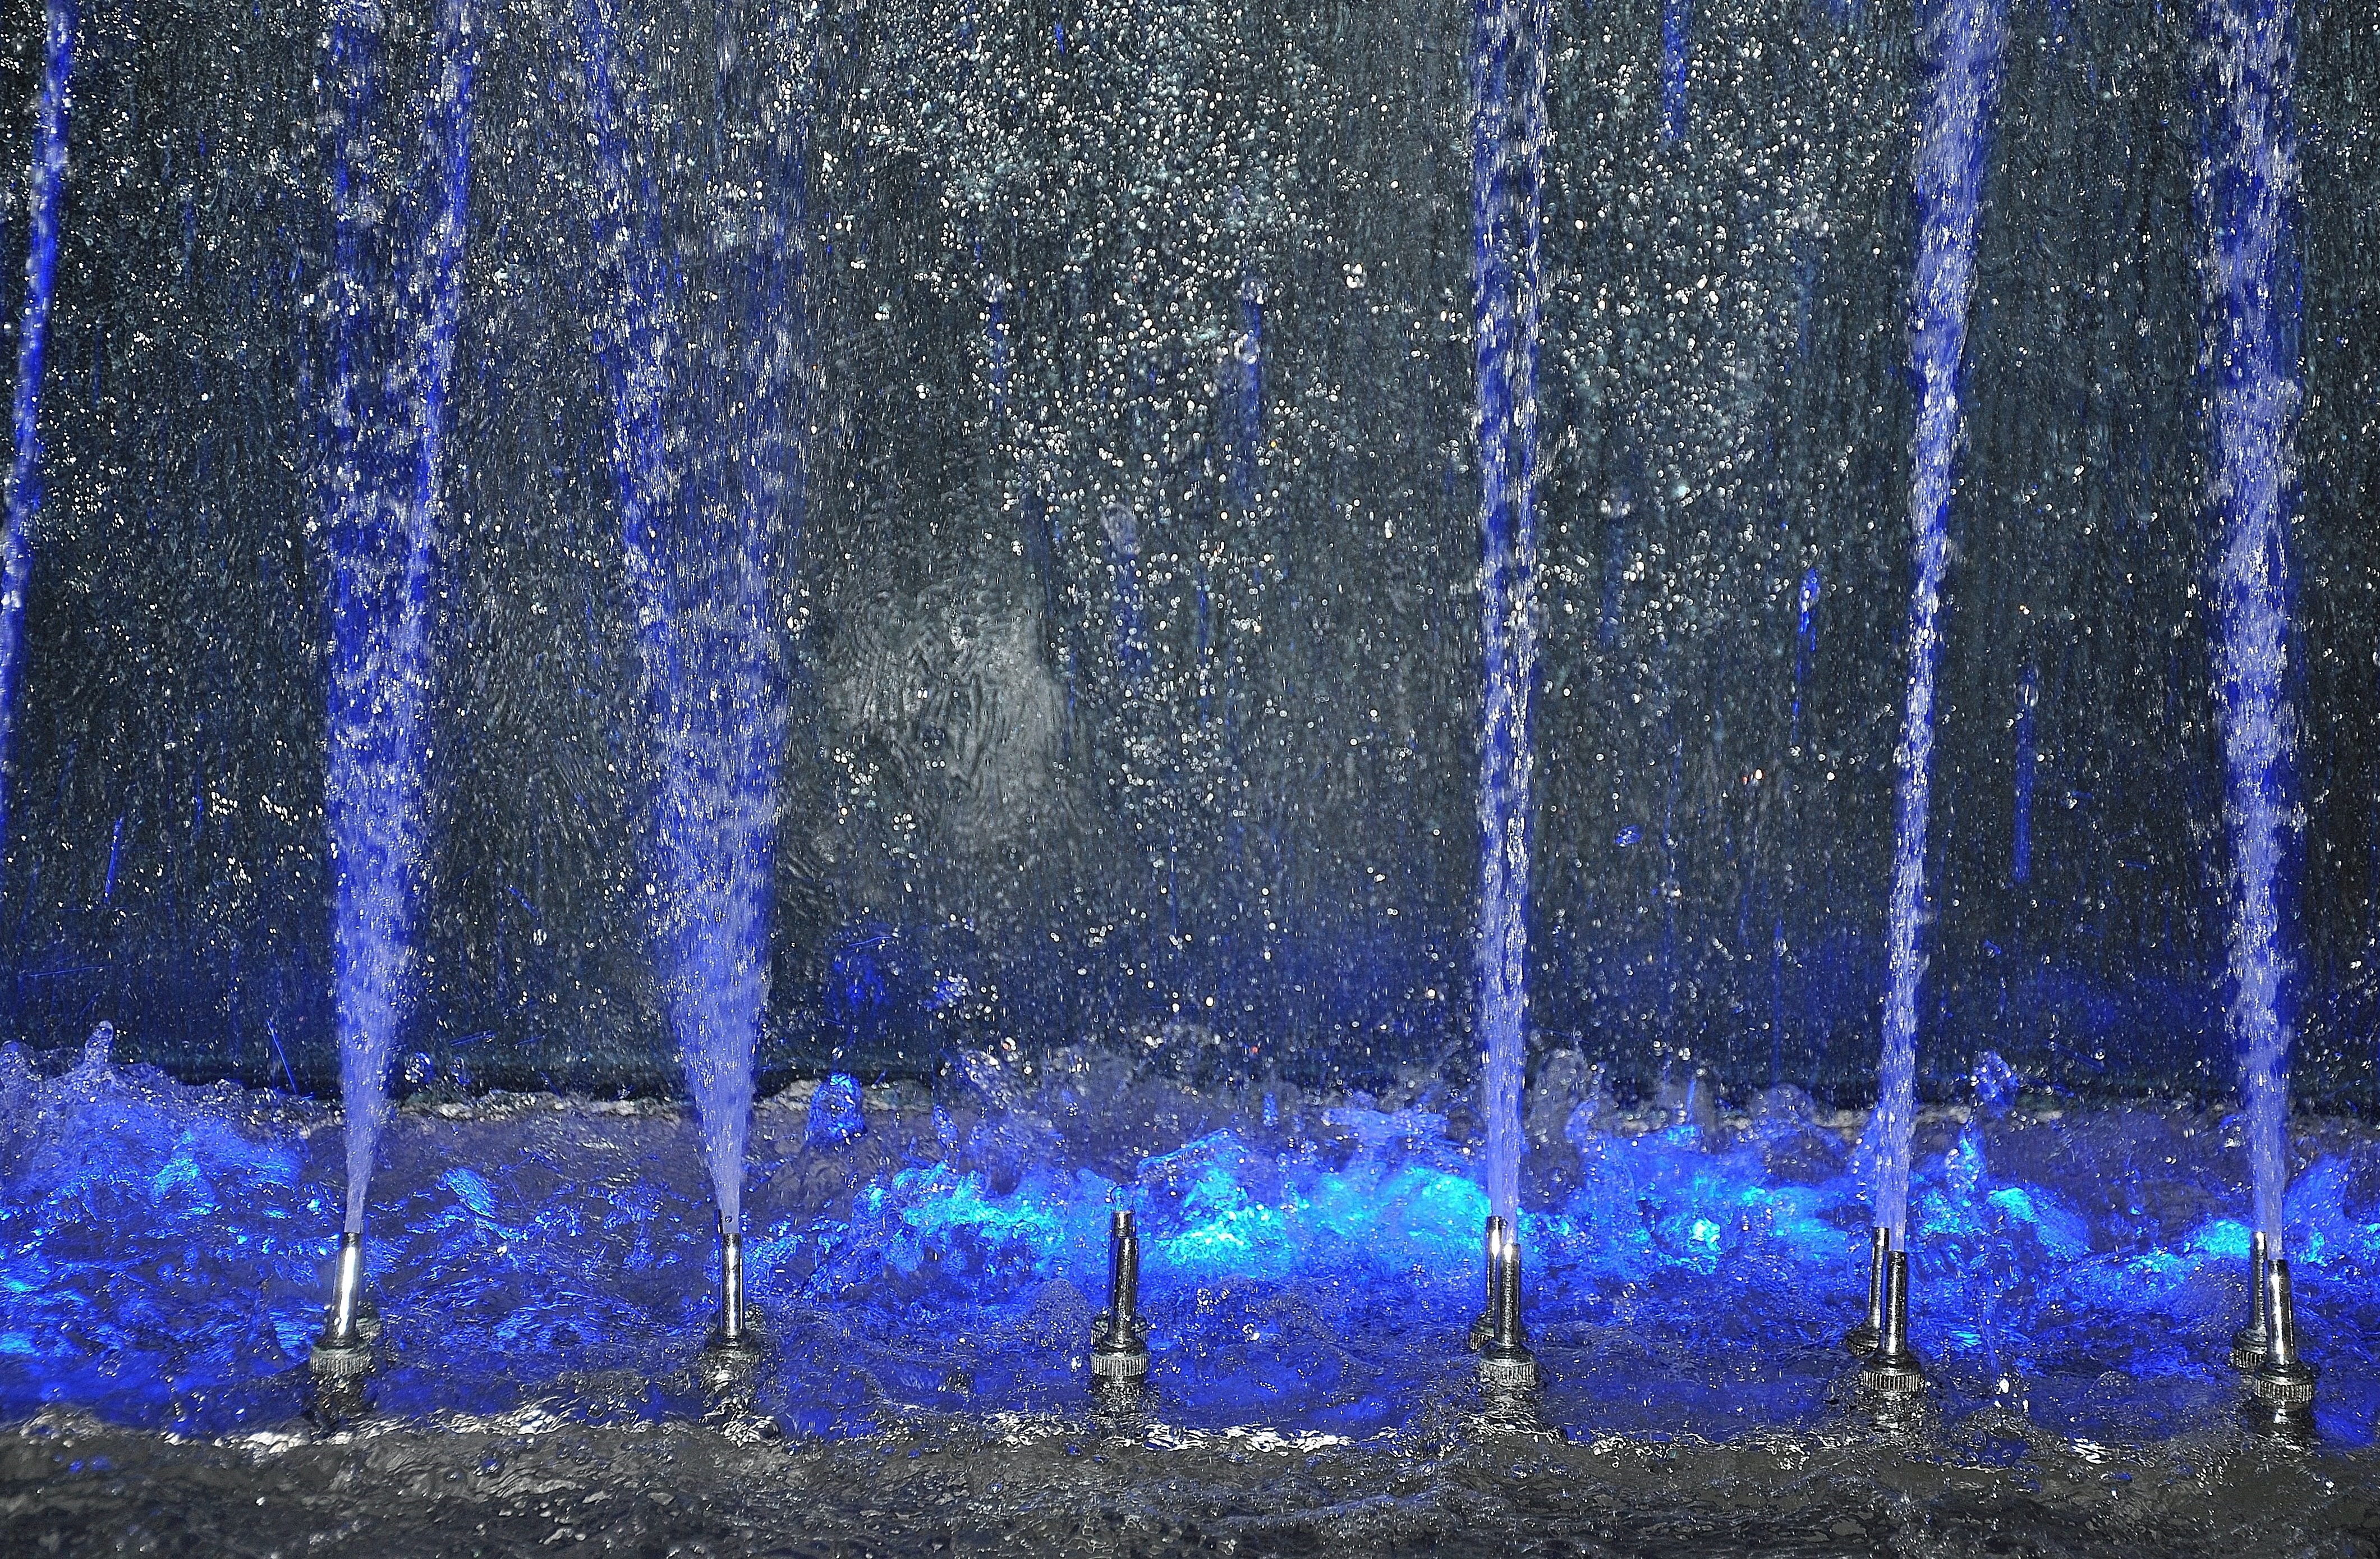
tree, water, branch, snow, winter, night, sunlight, frost, wet, ice, reflection, blue, colorful, bubble, illuminated, fountain, freezing, water games, inject, woody plant